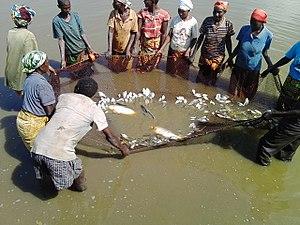
Récolte du poisson au Burundi (Kirundo) This is an image of ""African people at work"" from Burundi"
Kirundo est une ville, capitale de la province de Kirundo, située au nord du Burundi.